Bre-Z

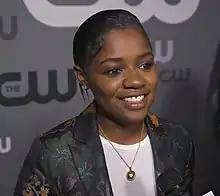
Bre-Z in 2019

Calesha "Bre-Z" Murray (born July 22, 1987) is an American actress and rapper, best known for her roles as Tamia "Coop" Cooper in the American drama series "All American" and as Freda Gatz in "Empire".